34th Training Wing

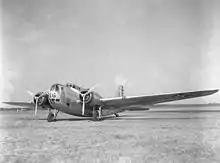
B-18 of an Air Corps reconnaissance squadron

The group was first activated at Langley Field, Virginia in January 1941 as the 34th Bombardment Group and equipped with a mixture of B-17C and B-17D Flying Fortresses and Douglas B-18 Bolos. Its original squadrons were the 4th, 7th, and 18th Bombardment Squadrons, while the 1st Reconnaissance Squadron)